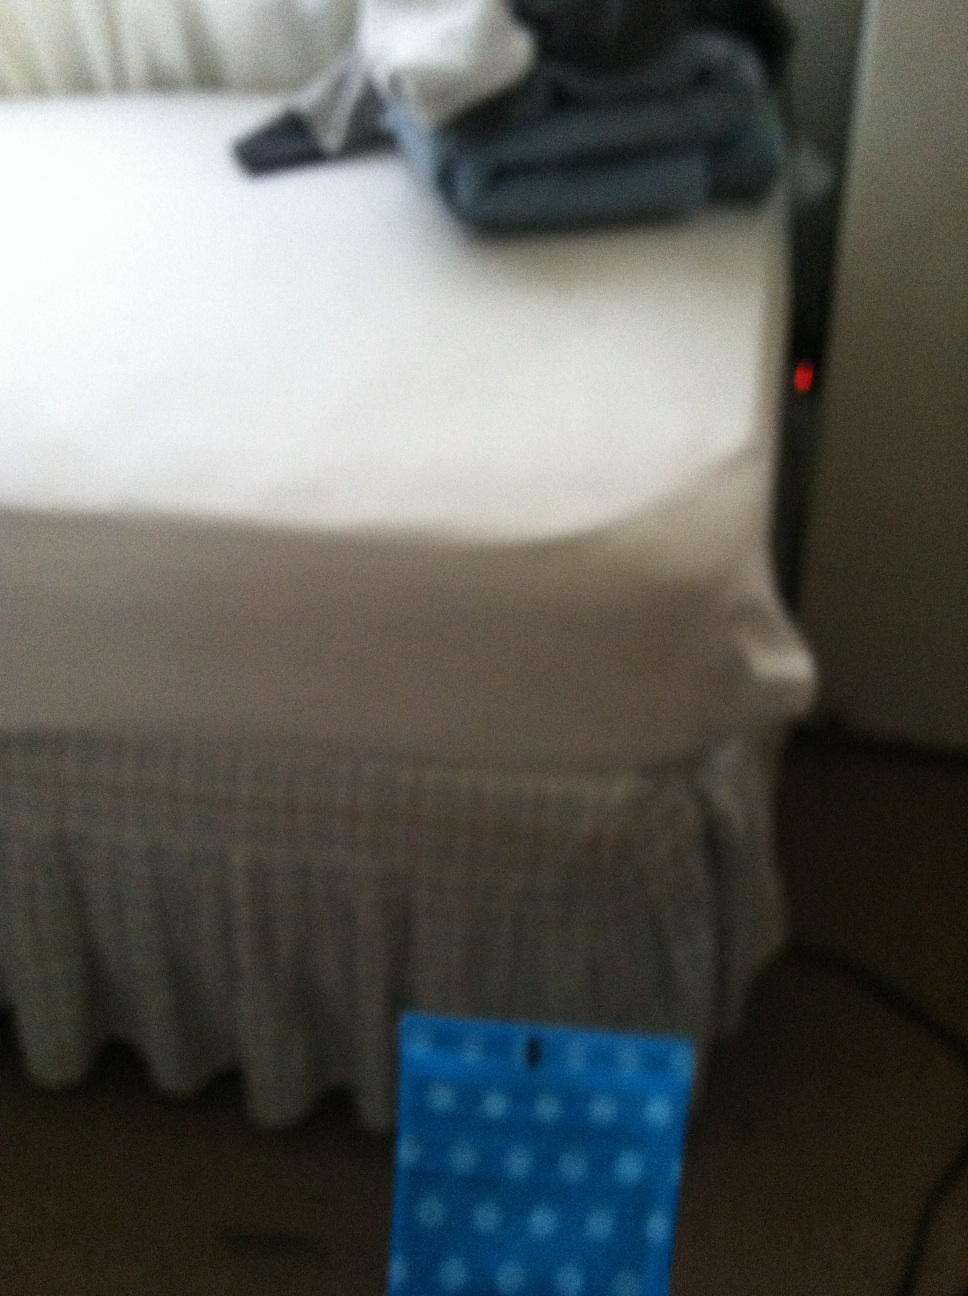Question: what is this
Answer: bed